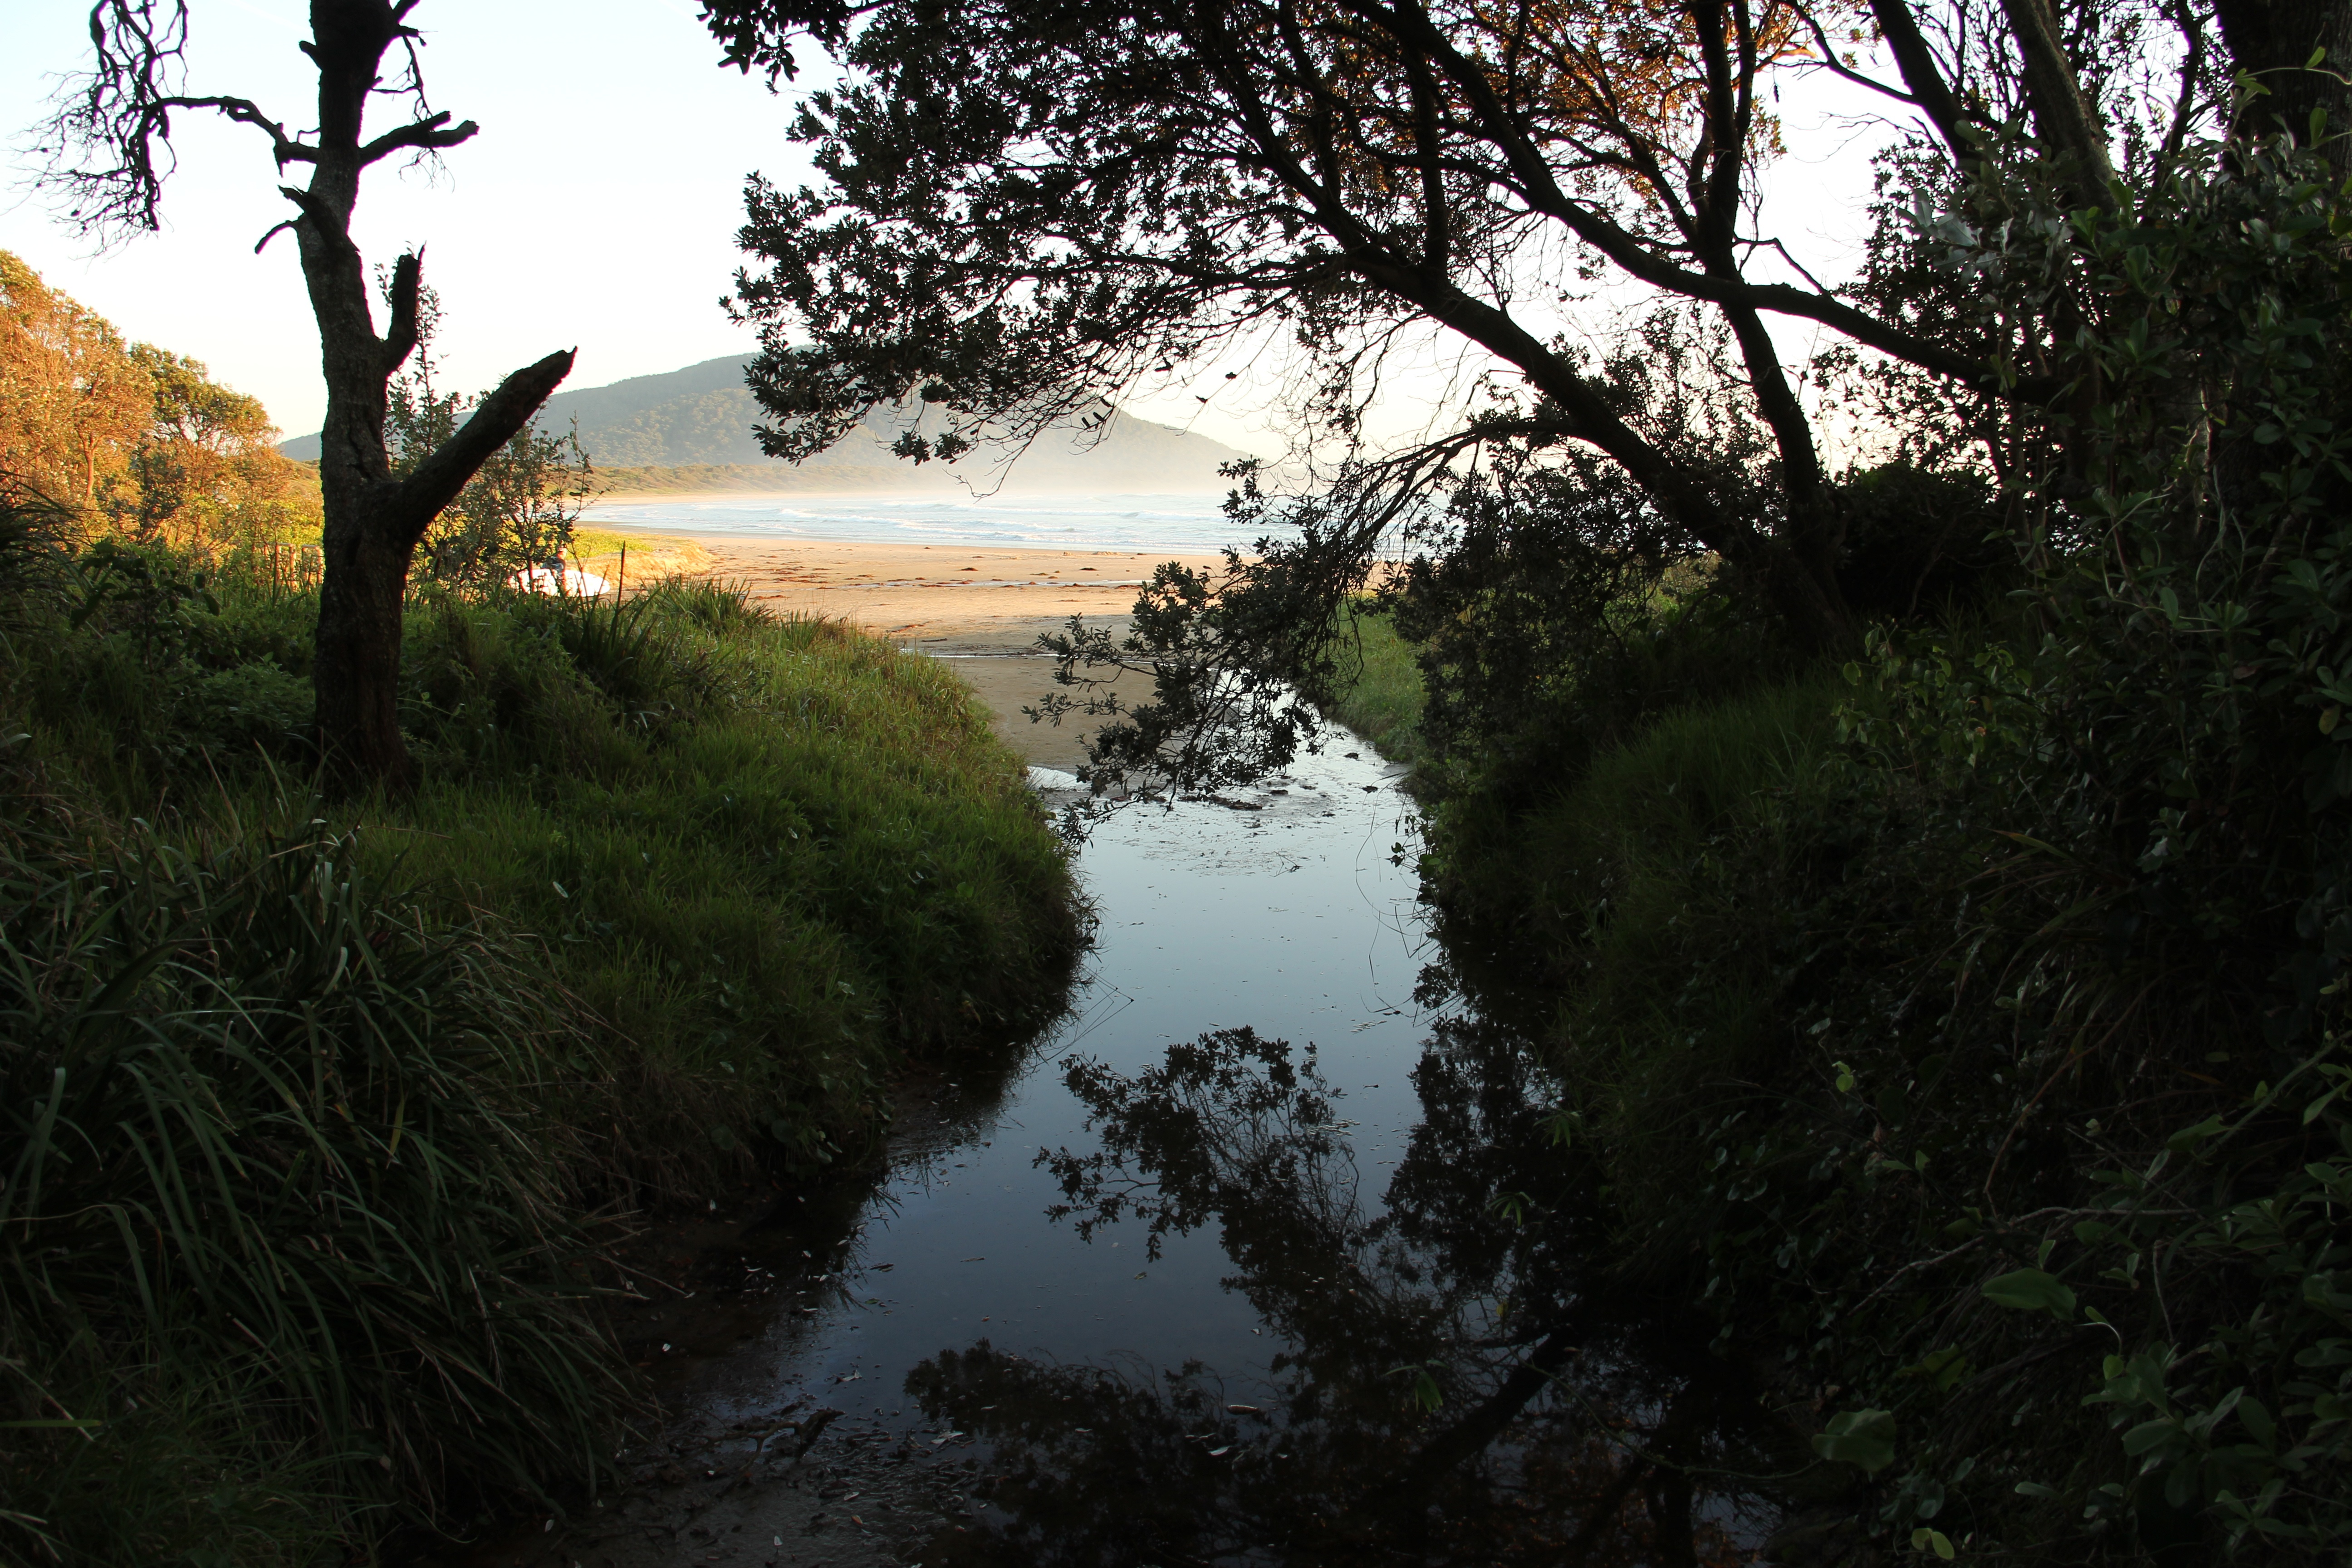
landscape, tree, water, nature, forest, wilderness, trail, morning, lake, river, stream, reflection, jungle, waterway, body of water, habitat, natural environment, atmospheric phenomenon, woody plant